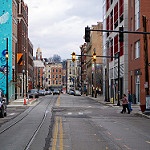
Label: non_damage_buildings_street